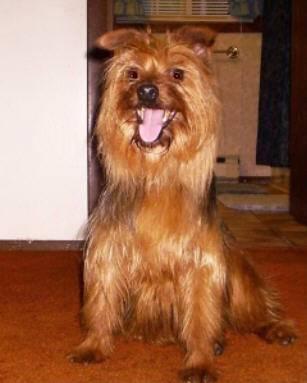
dog